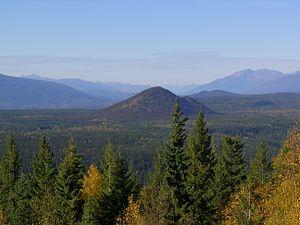
Le champ volcanique de Wells Gray-Clearwater, aussi appelé groupe Clearwater Cone, en anglais Wells Gray-Clearwater Volcanic Field et Clearwater Cone Group, est un champ volcanique du Canada.